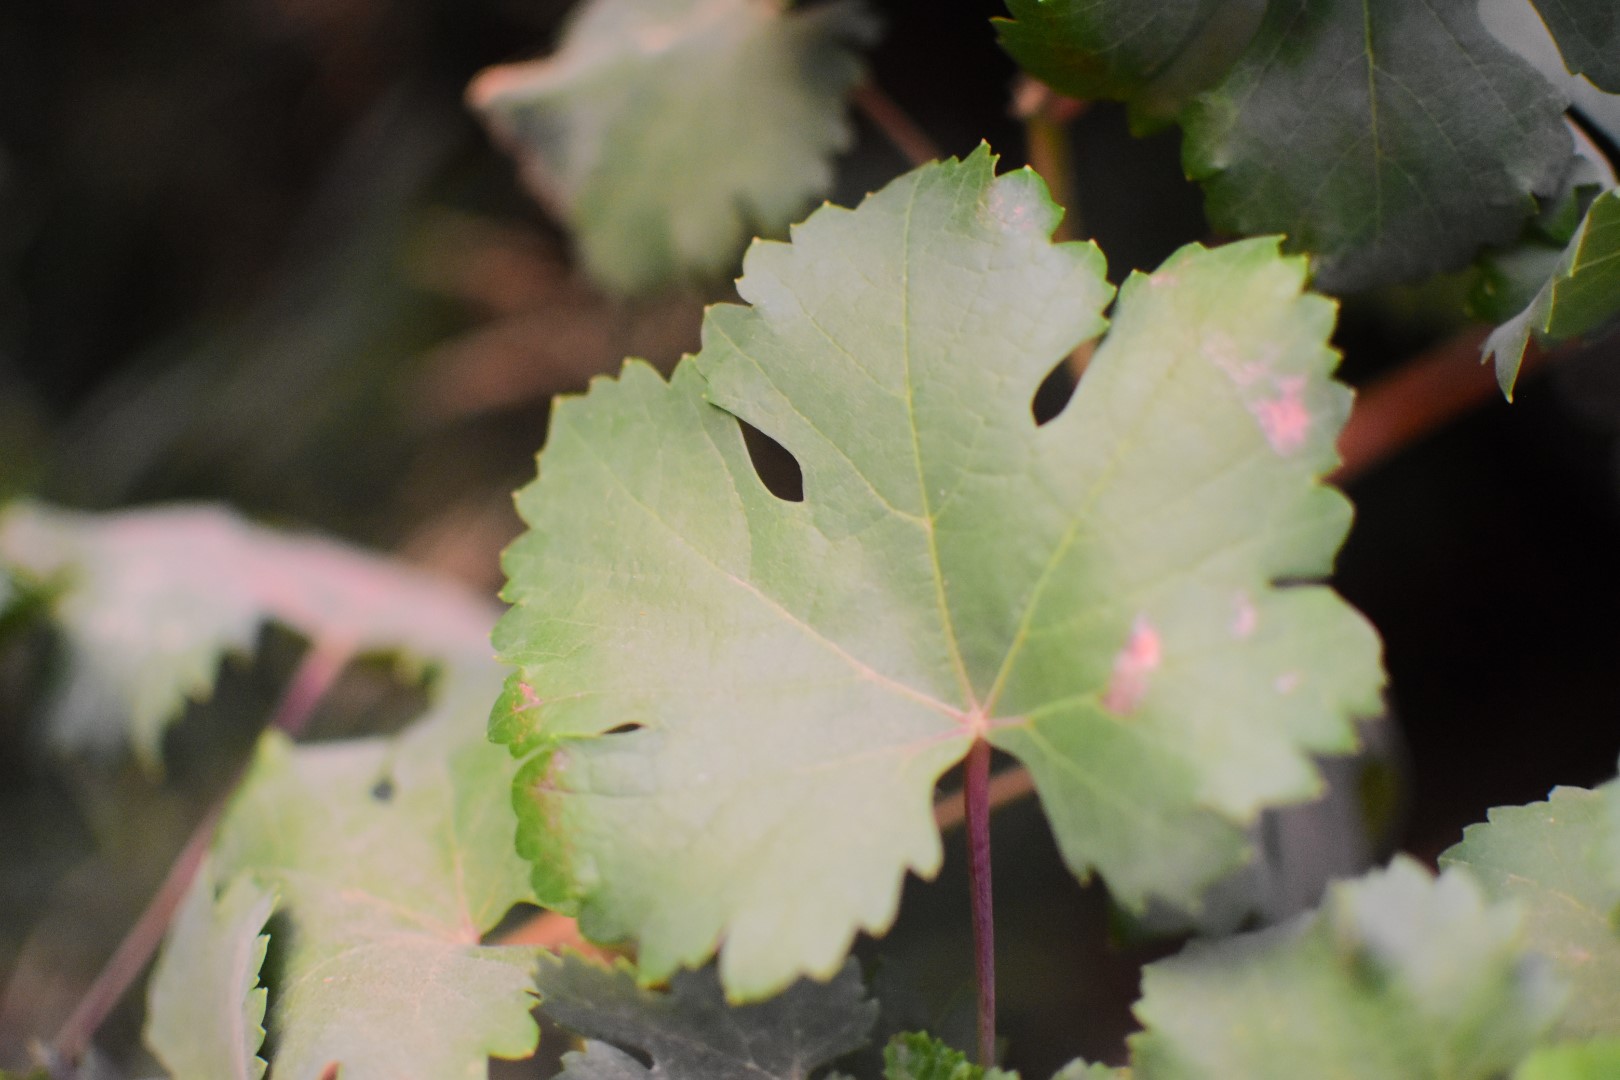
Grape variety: Aswud Balad